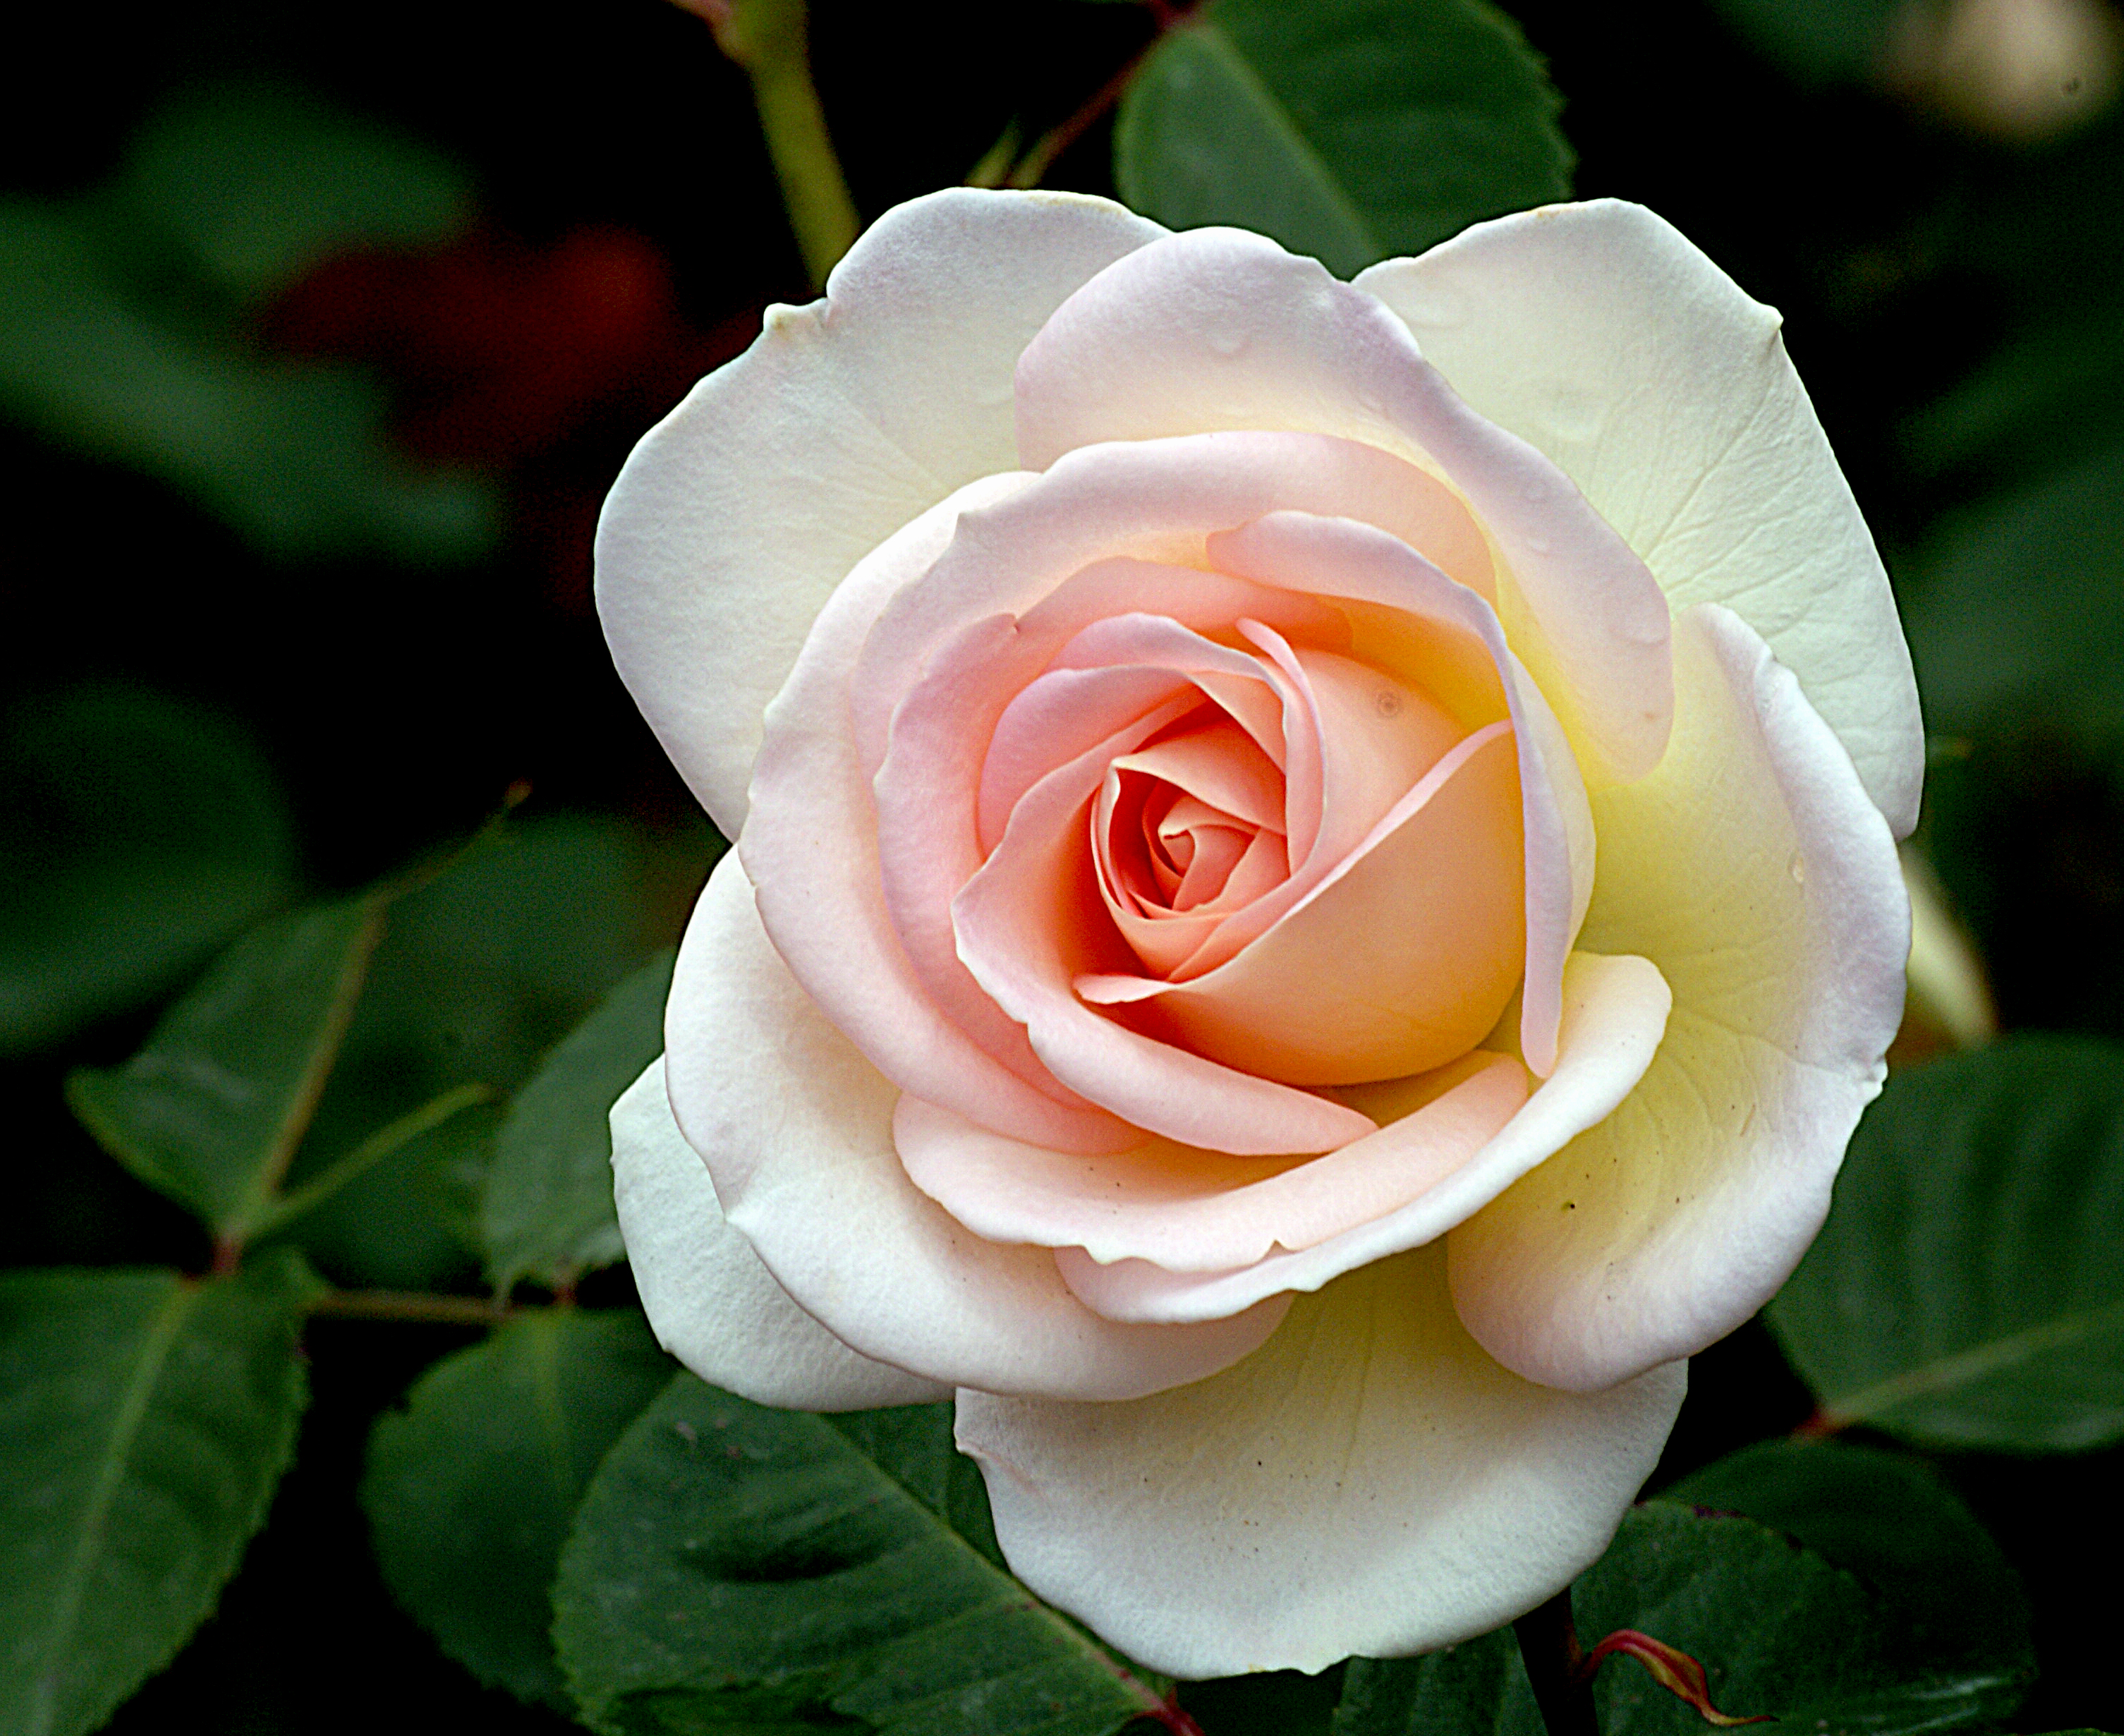
plant, flower, petal, rose, flora, flowers, roses, gardens, blooms, florals, nancysteenrose, floribunda, macro photography, flowering plant, garden roses, rose family, land plant, rosa centifolia, rose order